Duchy of Luxembourg

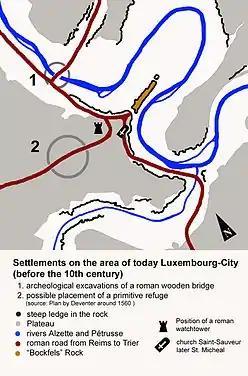

The first known reference to the territory was made by Julius Caesar in his "Commentarii de Bello Gallico". The historical region of Luxembourg belonged to the Roman province of Belgica Prima. After the invasion of the Germanic tribes from the East, Luxembourg became part of the Frankish Empire. By the 843 Treaty of Verdun, it became part of the Lotharingian province of Middle Francia. According to the Treaty of Ribemont in 880, it had finally fallen to East Francia.